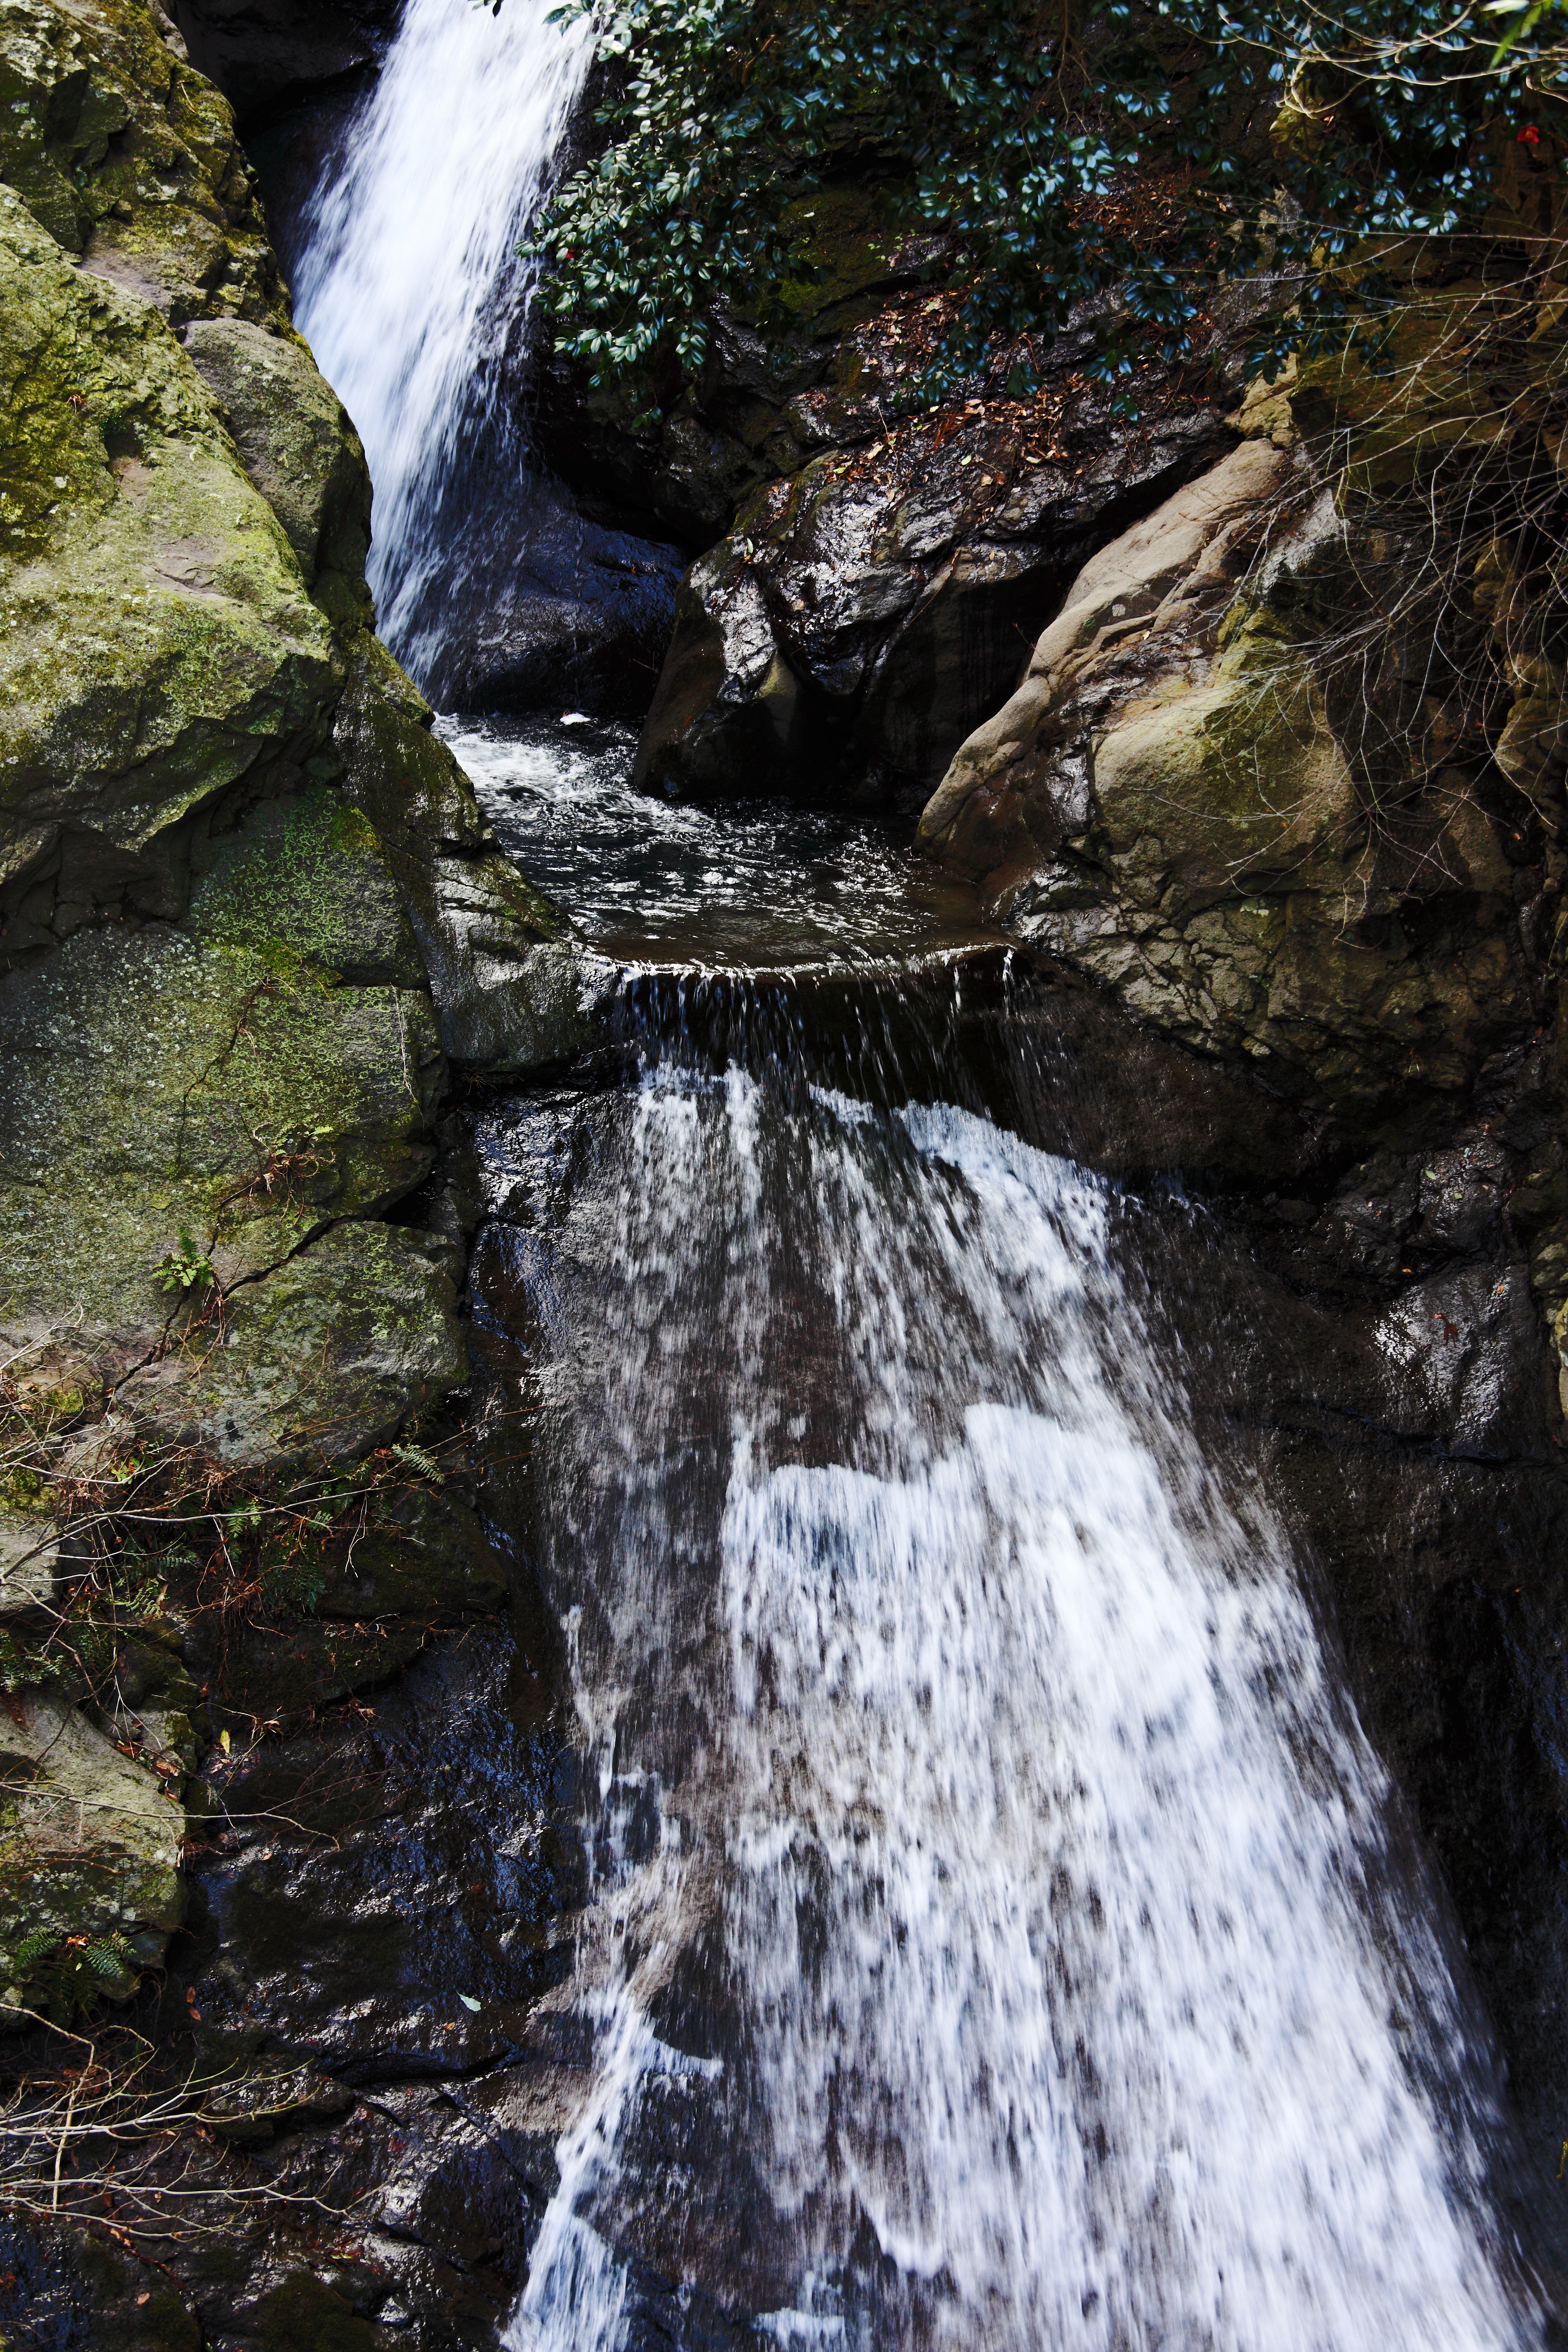
tree, water, nature, rock, waterfall, wilderness, adventure, river, formation, stream, high, autumn, body of water, ravine, 5d, wasserfall, hires, markii, water feature, hi, res, resolution, shizuoka, hakama, numazu, hakamataki, hakamanotaki